Hans Kollhoff

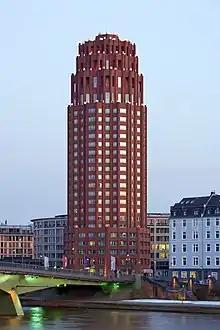
Main Plaza, Frankfurt am Main (completed in 2001)

Kollhoff began his architecture studies at the University of Karlsruhe in 1968. As an undergraduate student Kollhoff was indirectly introduced to the teaching of Egon Eiermann through the courses that Eiermann had written, but no longer taught, and through his work in the Karlsruhe studio of architect Gerhard Assem who had been a collaborator of Eiermann. In 1974 Kollhoff studied at the Vienna University of Technology, and worked for one year at the studio of Hans Hollein. He returned to Karlsruhe to complete his diploma thesis in 1975. Then with a scholarship from the DAAD to attend Cornell University, Kollhoff studied, alongside Rem Koolhaas, amongst the stimulating atmosphere prompted by the academic rivalry between architectural historian Colin Rowe and architect and theorist Oswald Mathias Ungers. Kollhoff became an assistant to Ungers in 1977.